Higashi-ku, Niigata

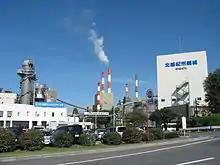
Hokuetsu Kishu Paper

Higashi-ku is located in north-east Niigata city, directly east of the central Chūō-ku and is bordered by the Sea of Japan to the north. The Shinano River is to the west. In the south is the Nihonkai-Tōhoku Expressway. The Agano River in the eastern part of the ward is on the border with neighboring Kita-ku. Most housing districts are located in the northern and southern parts of the ward, while the center consists mainly of business and manufacturing districts. Niigata Airport and Niigata Harbor are located in Higashi-ku.